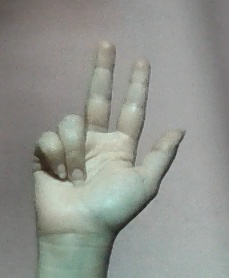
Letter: al